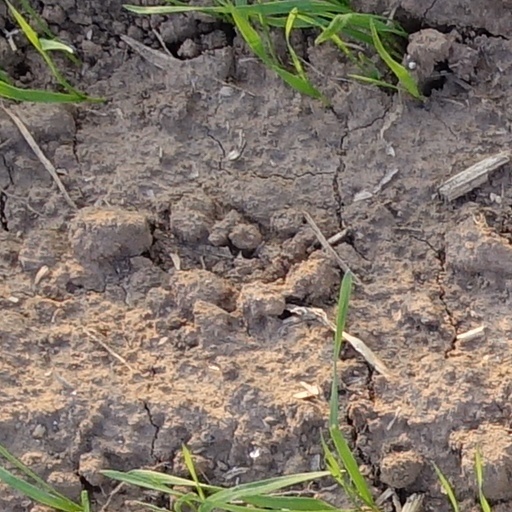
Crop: wheat